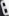
Number: 8